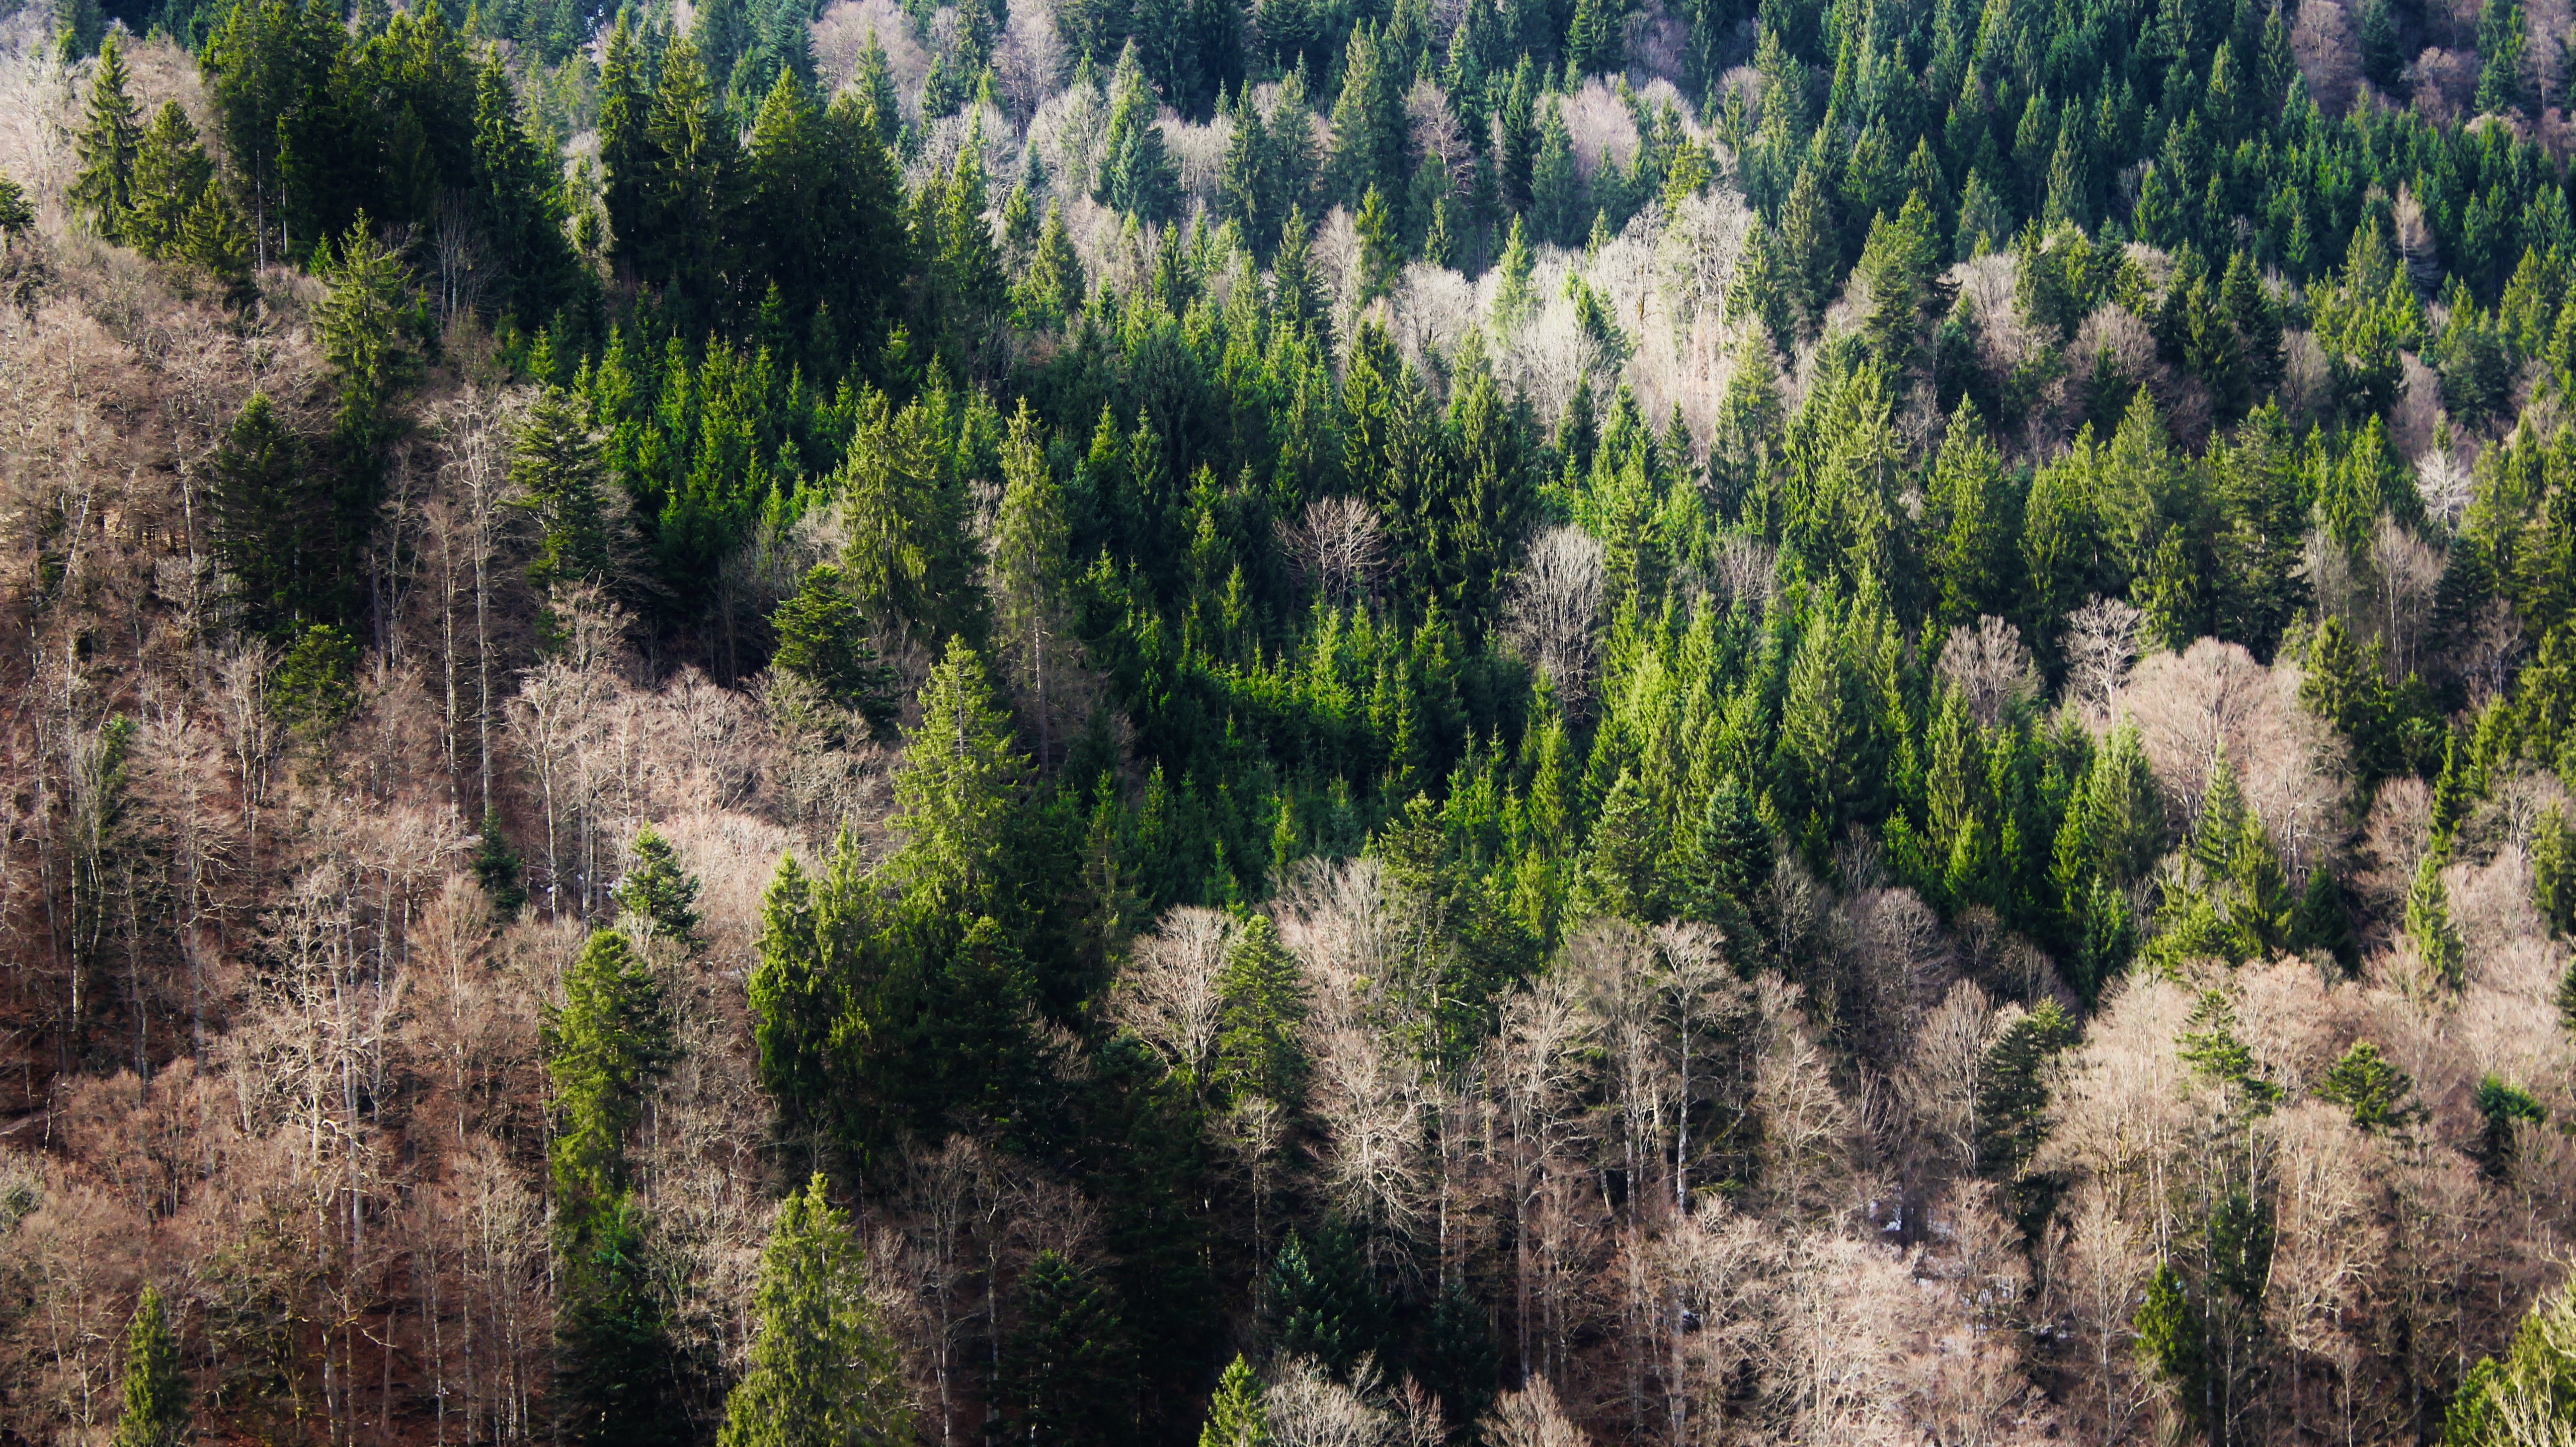
landscape, tree, nature, forest, wilderness, mountain, plant, flower, terrain, flora, ridge, crown, trees, geology, vegetation, rainforest, shrubs, forests, wetland, plateau, woodland, habitat, ecosystem, morgenstimmung, delight, old tree, bavarian forest, biome, natural environment, woody plant, temperate coniferous forest